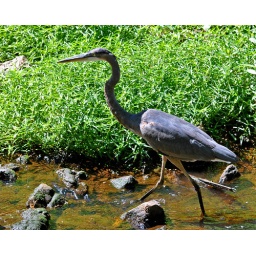
heron hunting below the forest hill park dam